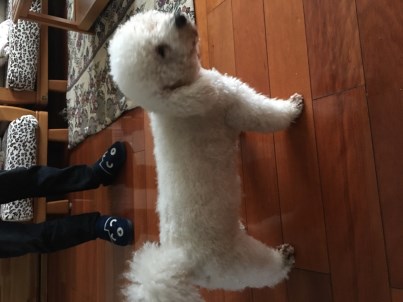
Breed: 3083-n000117-Bichon_Frise